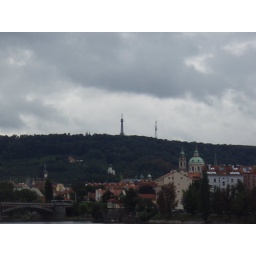
From where I was standing to the tip of teeny tiny tower in the distance...damn that was hard work